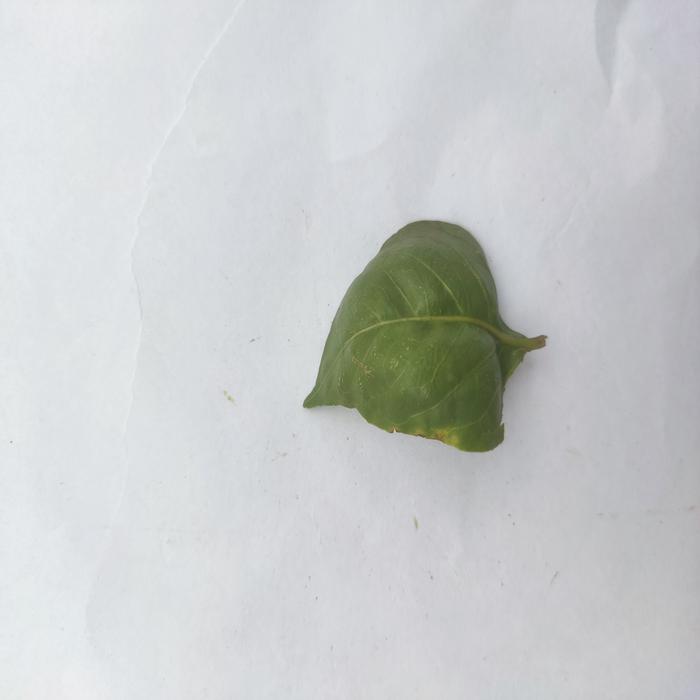
Crop: Aegle Marmelos
Leaf condition: Leaf_Curl